S. C. Gaw Memorial College

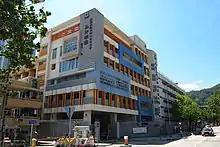
Entrance

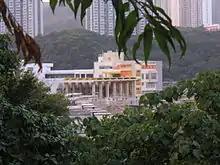
The school building amidst hills and villages with extension under construction

Tung Wah Group of Hospitals S. C. Gaw Memorial College is a secondary school on Tsing Yi Island, Hong Kong. The school is surrounded by four resited villages, Tai Wong Ha, Yim Tin Kok, Lam Tin, and San Uk.